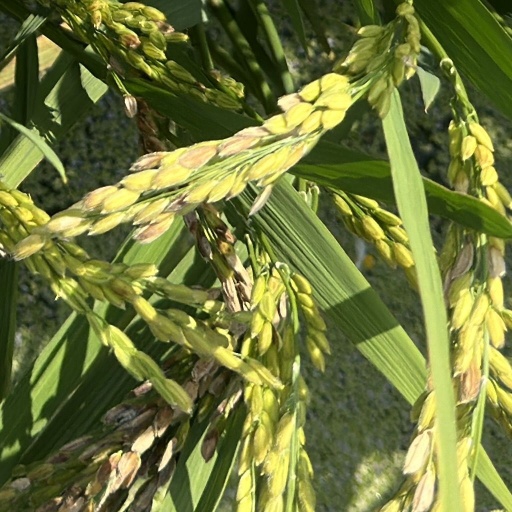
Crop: rice